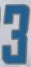
Number: 3